Joseph Sturge

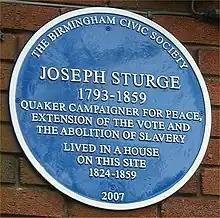
Blue plaque on Wheeleys Road

On 24 March 2007, the city held a civic ceremony to formally rededicate the statue. Randal Brew, the Lord Mayor of Birmingham, unveiled an interpretation board giving details of Sturge's life. On the same day, a blue plaque (historic marker) was unveiled at the site of his home in Wheeleys Road, Edgbaston.